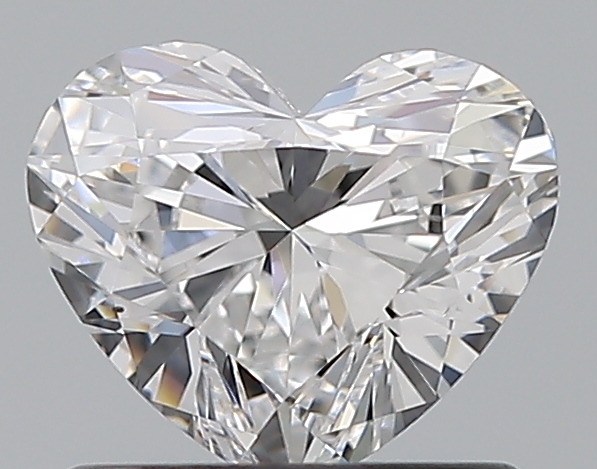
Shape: heart
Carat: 0.75
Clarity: VS2
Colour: D
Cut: EX
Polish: EX
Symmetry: VG
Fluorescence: M
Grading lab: GIA
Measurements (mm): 5.47 x 6.51 x 3.58